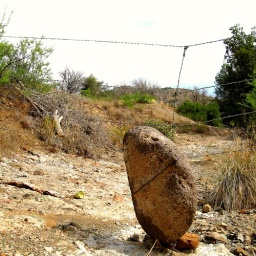
To anchor the fence over a wash with rocky surface a large rock is atached